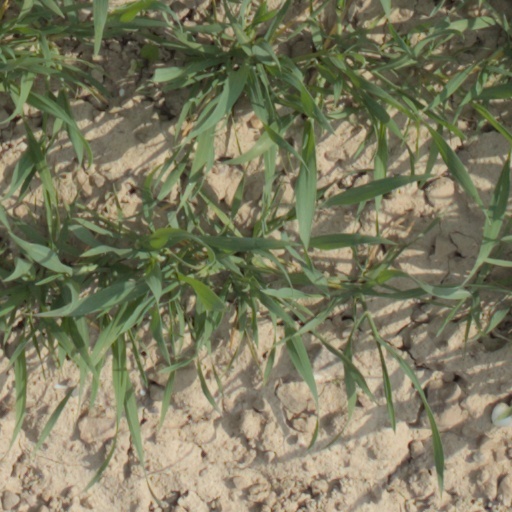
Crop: wheat